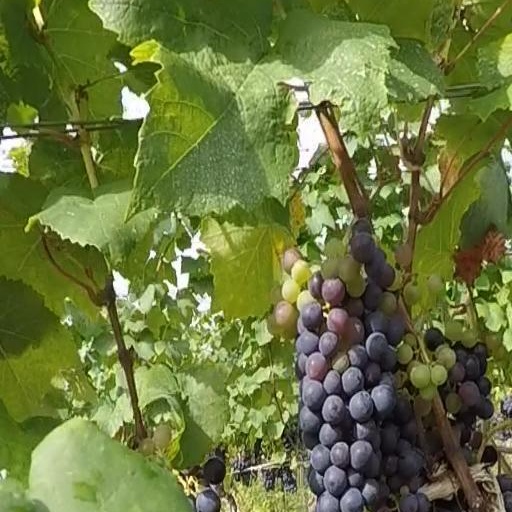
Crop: grape